Allosaurus

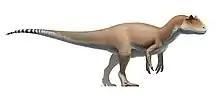
Life restoration of "A. fragilis"

The skull of "Allosaurus" skull was light, and equipped with dozens of sharp, serrated teeth, and both were modestly proportioned for a theropod of its size. Paleontologist Gregory S. Paul gives a length of for a skull belonging to an individual he estimates at long. Each premaxilla (the bones that formed the tip of the snout) held five teeth with D-shaped cross-sections, and each maxilla (the main tooth-bearing bones in the upper jaw) had between 14 and 17 teeth; the number of teeth does not exactly correspond to the size of the bone. Each dentary (the tooth-bearing bone of the lower jaw) had between 14 and 17 teeth, with an average count of 16. The teeth became shorter, narrower, and more curved toward the back of the skull. All of the teeth had saw-like edges. They were shed easily and continually replaced, making them common fossils.